Zutendaal Air Base

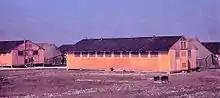
Temporary USAAF Buildings at Asch Airfield (Y-29) Belgium 1945

In November 1944 a new airfield near the World War I aerodrome was constructed by the United States Army Air Forces IX Engineer Command, 852nd and 846th Engineer Aviation Battalions. Known as Advanced Landing Ground "Y-29", the airfield consisted of a single 5000 foot (1500m) Sod runway aligned 06/24. In addition, tents were erected for billeting and also for support facilities; an access road was built to the existing road infrastructure; a dump was created for supplies, ammunition, and gasoline drums, along with a drinkable water; and a minimal electrical grid for communications and station lighting was installed.